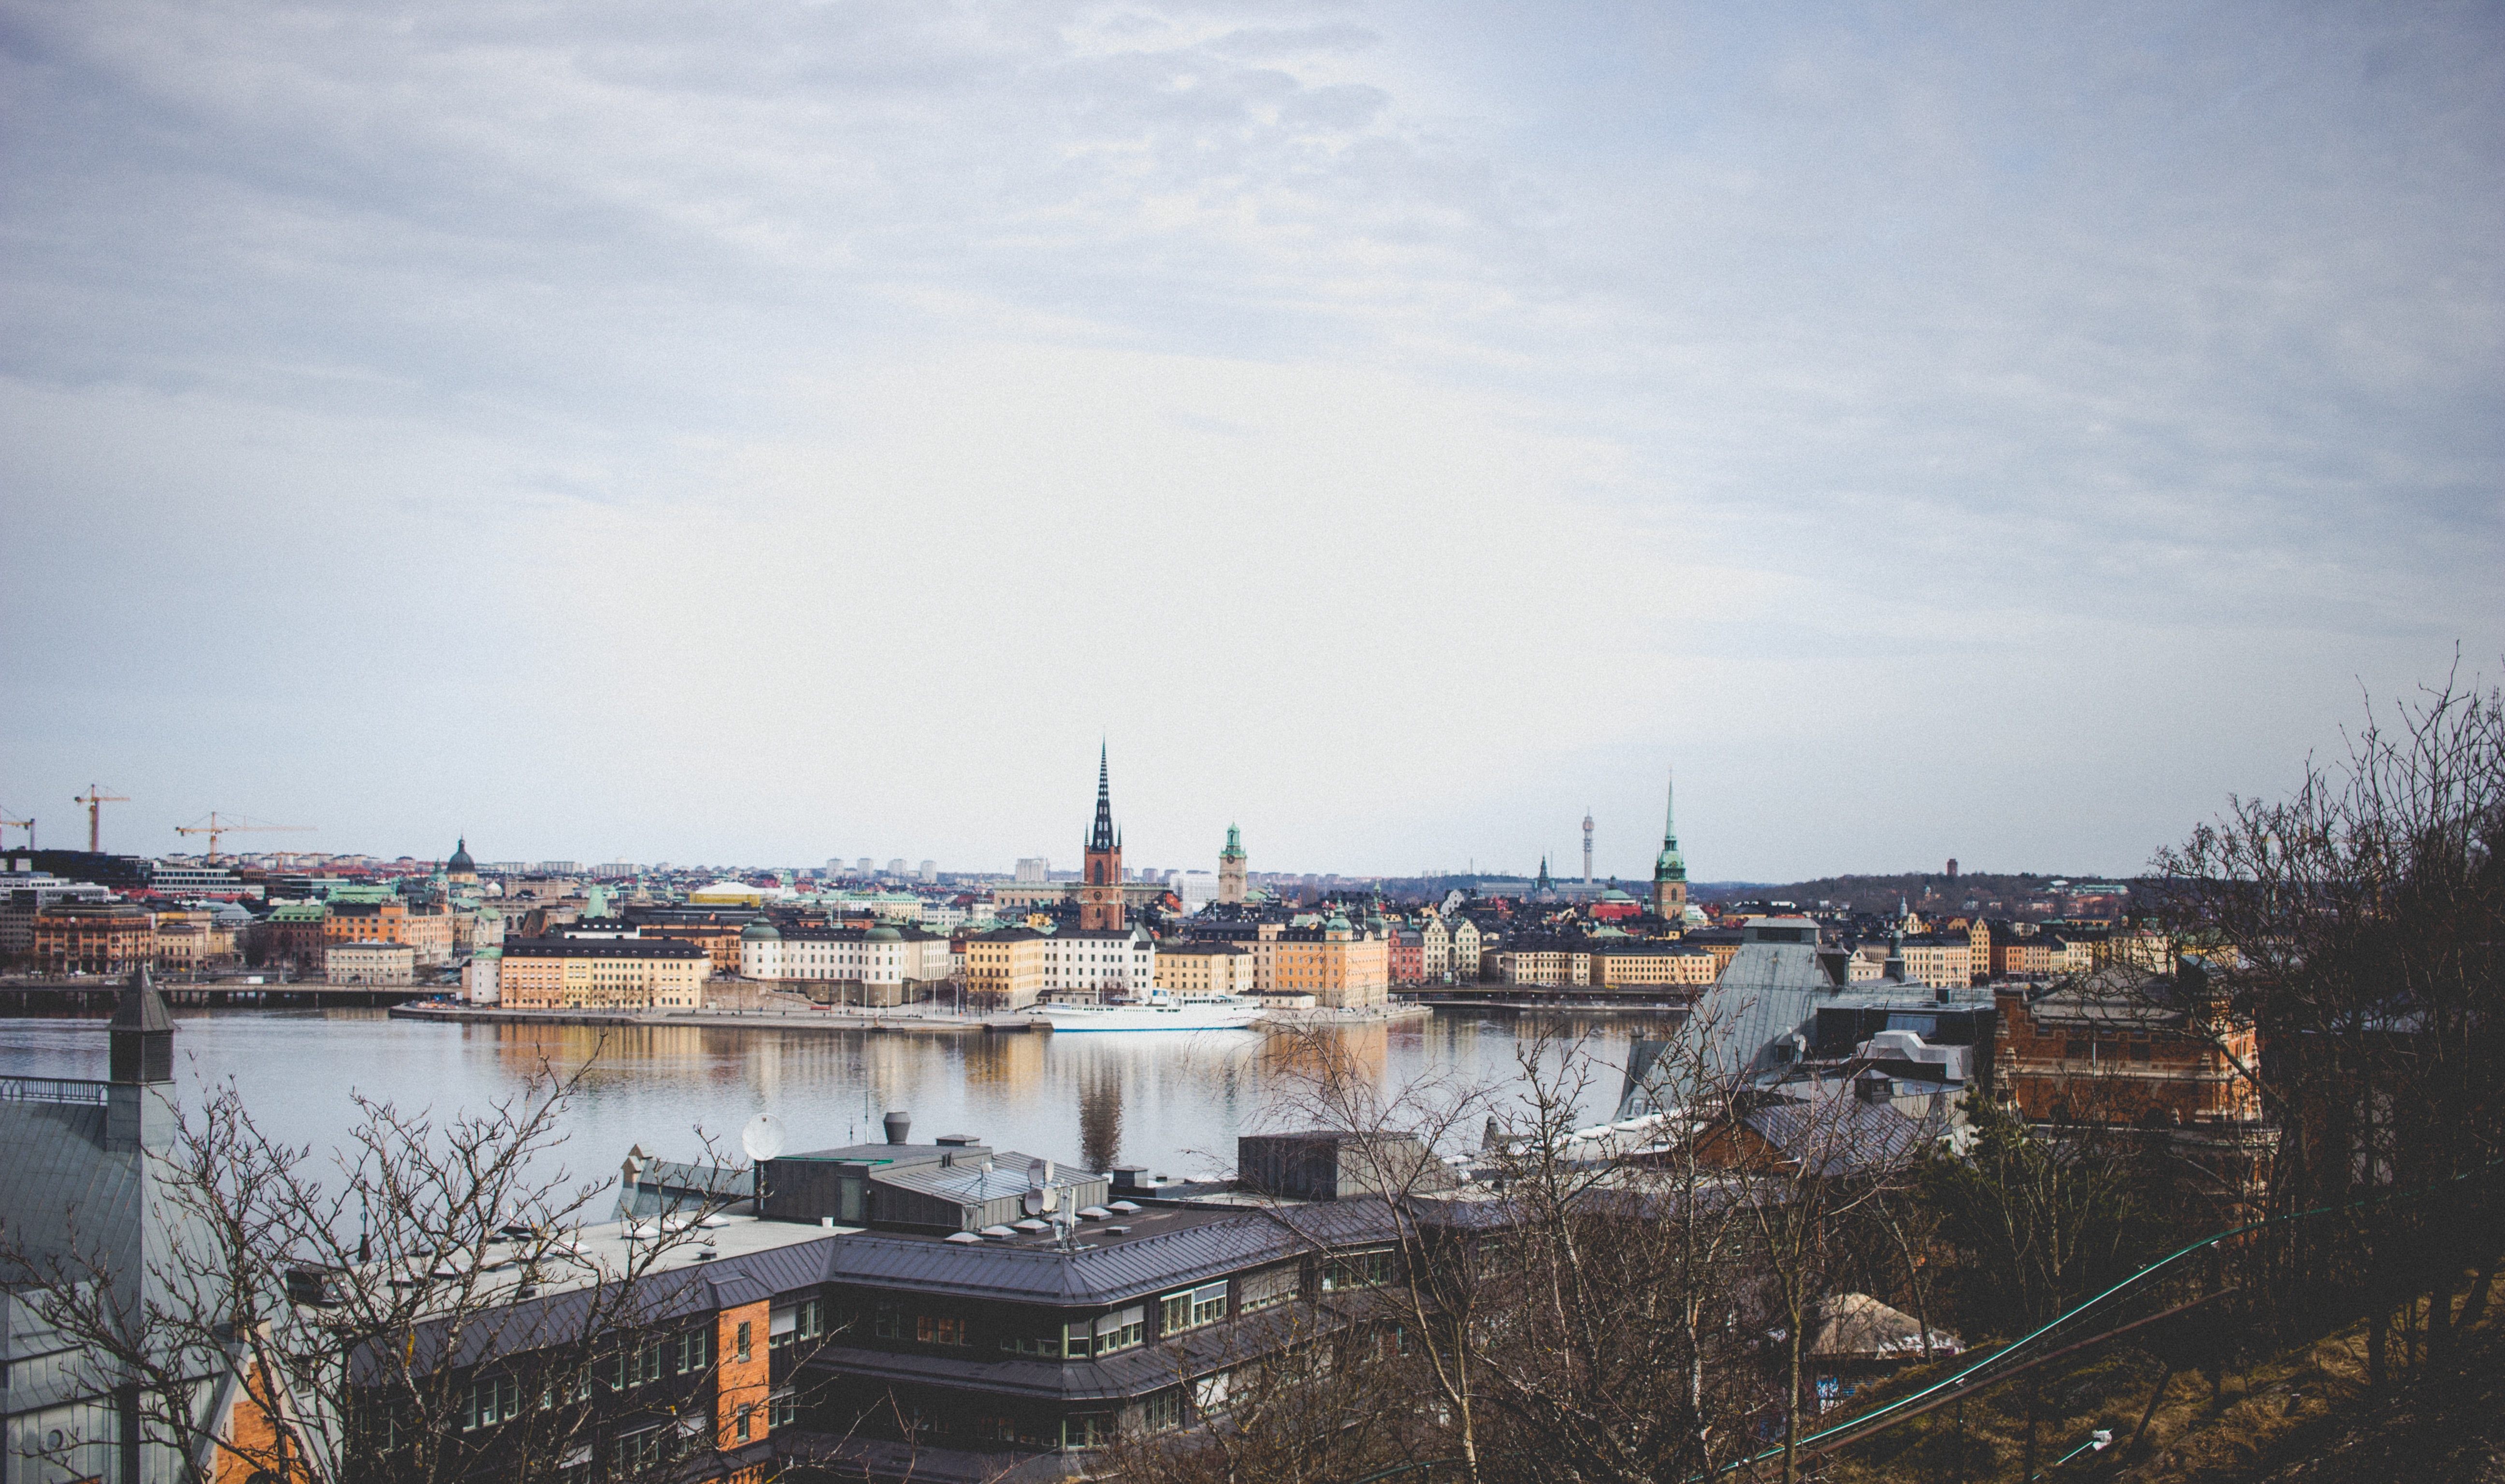
sky, waterway, city, urban area, water, marina, cloud, river, skyline, harbor, port, sea, horizon, cityscape, dock, channel, tree, evening